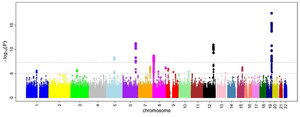
Une étude d'association pangénomique est une analyse de nombreuses variations génétiques chez de nombreux individus, afin d'étudier leurs corrélations avec des traits phénotypiques.